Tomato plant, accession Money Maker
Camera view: tilt-top (135 deg); turntable rotation: 330 degrees
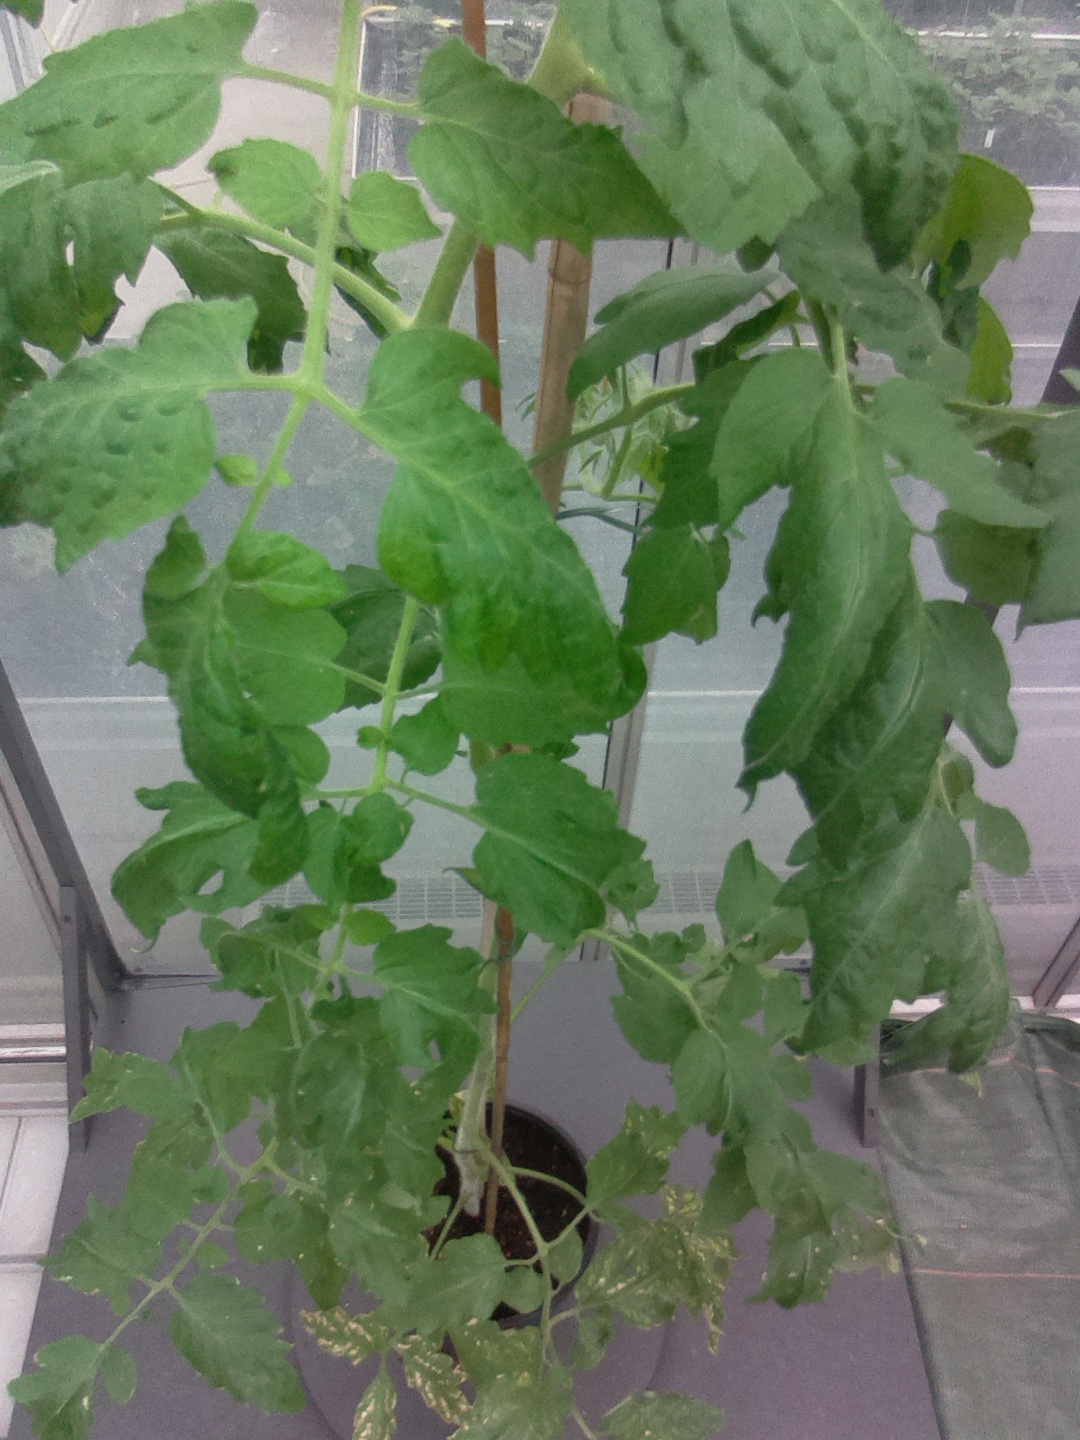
BBCH growth stage 70: Fruits at the main stem or branches visibles